Center of population

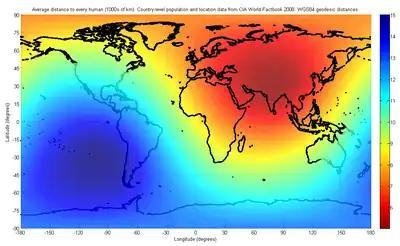
For representational purposes only: The point on Earth closest to everyone in the world on average was calculated to be in Central Asia, with a mean distance of . Its antipodal point is correspondingly the "farthest" point from everyone on Earth, and is located in the South Pacific near Easter Island, with a mean distance of . The data used by this figure is lumped at the country level, and is therefore precise only to country-scale distances.

In demographics, the center of population (or population center) of a region is a geographical point that describes a centerpoint of the region's population. There are several ways of defining such a "center point", leading to different geographical locations; these are often confused.